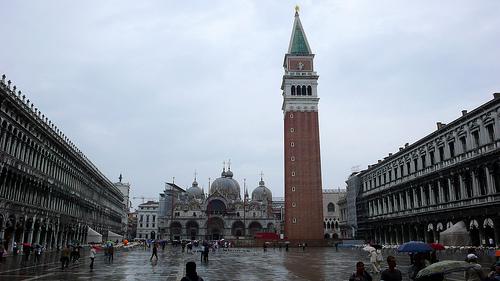
Weather: rain or strom